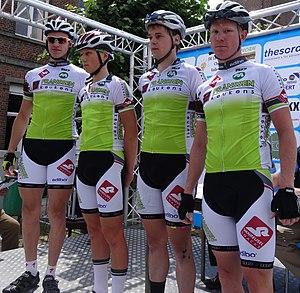
Reportage photographique réalisé le mercredi 25 juin à l'occasion du départ et de l'arrivée de l'Internationale Wielertrofee Jong Maar Moedig 2014 à Oetingen (Gooik), Belgique.
La 30ᵉ édition de l'Internationale Wielertrofee Jong Maar Moedig a eu lieu le 25 juin 2014, le même jour que Halle-Ingooigem. La course fait partie du calendrier UCI Europe Tour 2014 en catégorie 1.2. Sur un circuit constitué de plusieurs boucles autour d'Oetingen, Gijs Van Hoecke a terminé le parcours de 170 km en 4 h 5 min 31 s. Il est suivi deux secondes plus tard par Loïc Vliegen, arrivé également second trois jours plus tôt à la Flèche ardennaise, et trente-deux secondes plus tard par Jelle Wallays. C'est la troisième année de suite qu'un coureur de Topsport Vlaanderen-Baloise remporte la course, et la deuxième année de suite que l'équipe place deux de ses coureurs sur le podium. Gijs Van Hoecke remporte également le prix du meilleur grimpeur. Sur les 173 coureurs qui ont pris le départ, seuls 86 franchissent la ligne d'arrivée.